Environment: real
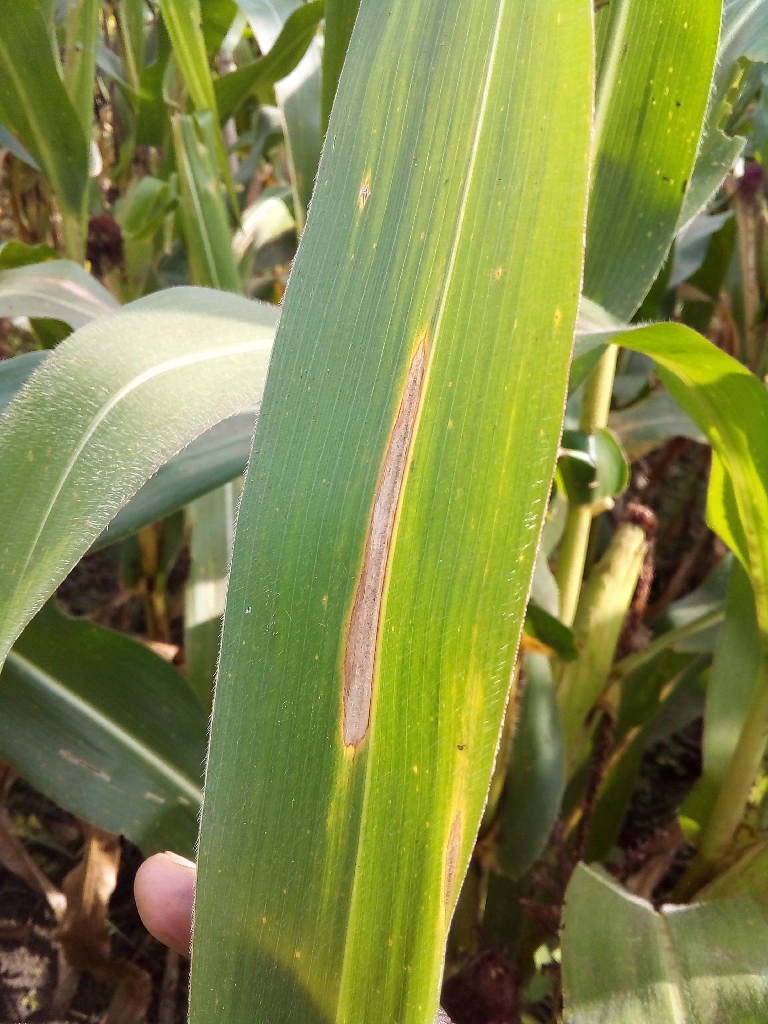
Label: northern_corn_leaf_blight